The Bitter End

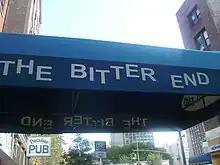
The awning at The Bitter End in October 2008

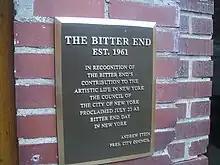
New York City Landmark status granted to The Bitter End in 1992

An earlier club, The Cock and Bull, operated on the same premises with the same format, in the late 1950s. The poet and comedian Hugh Romney, who later became known as Wavy Gravy, read there.